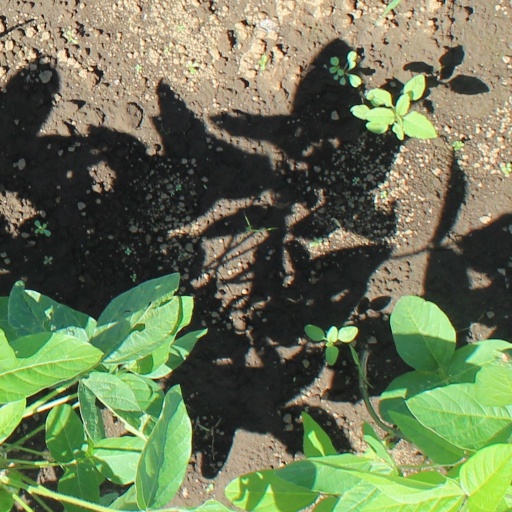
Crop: soybean